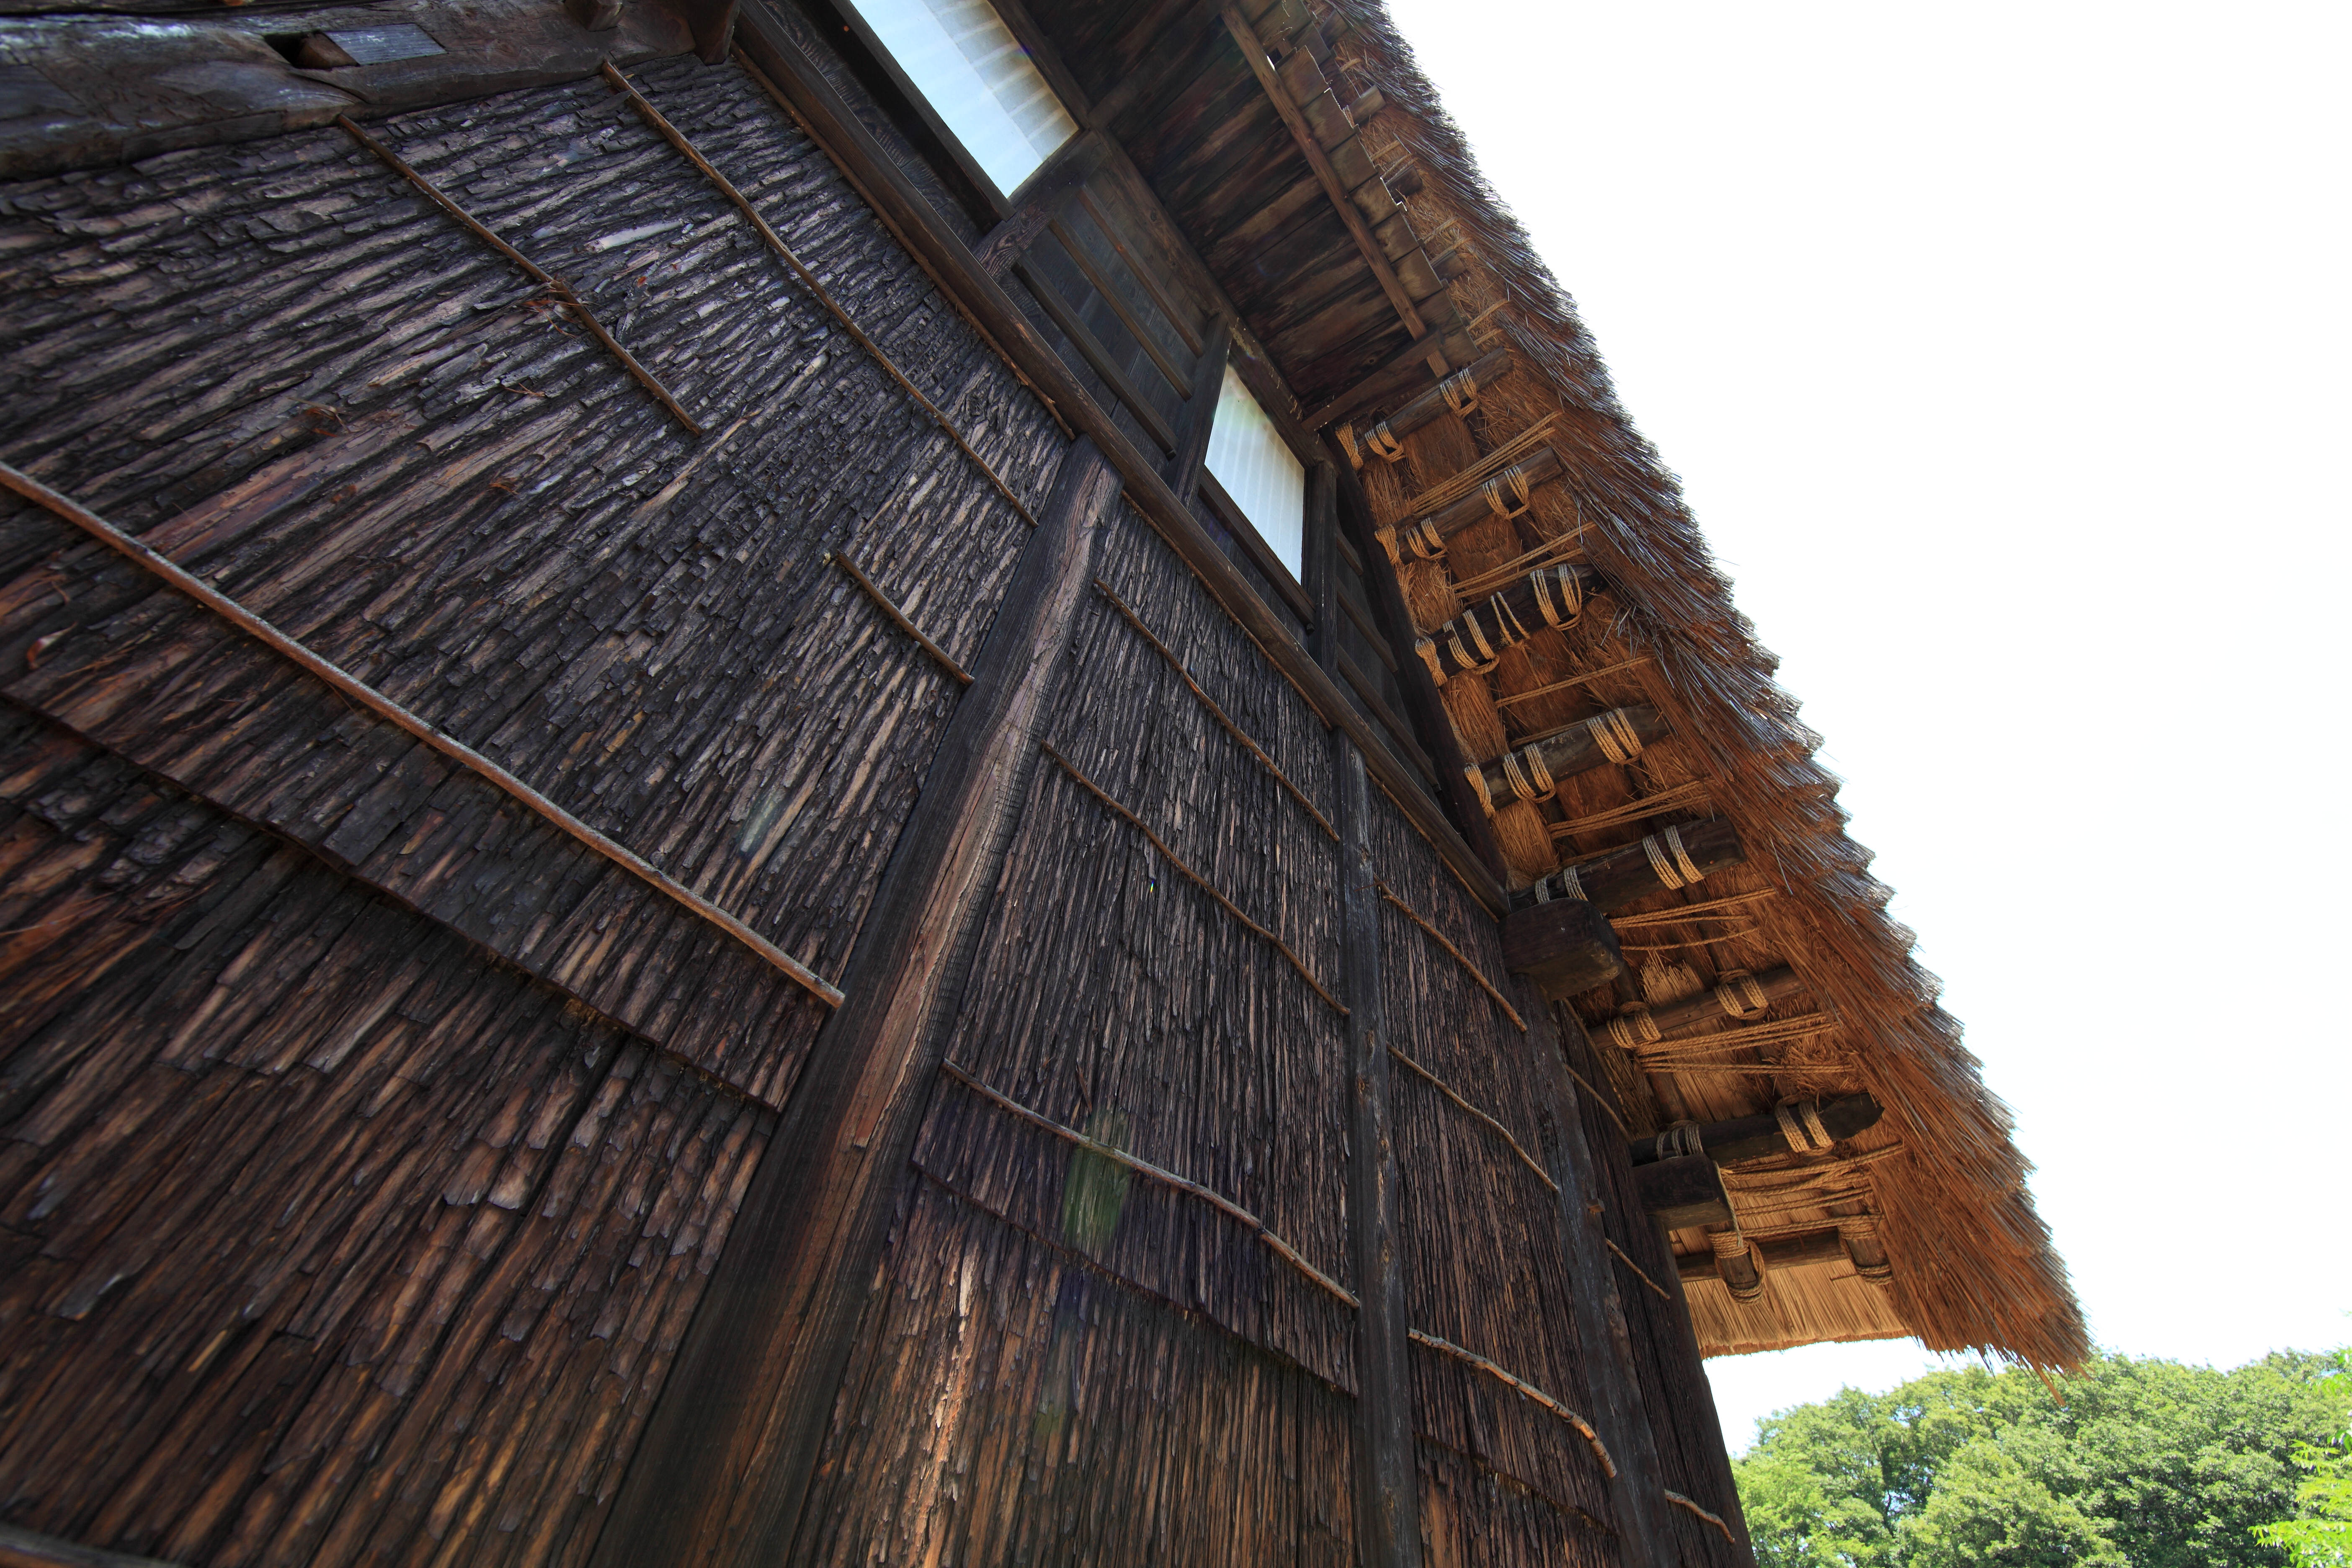
architecture, wood, house, roof, home, wall, high, ancient, residence, exterior, design, japanese, 5d, style, hires, markii, traditional, hi, res, resolution, canonef14mmf28liiusm, man made object, outdoor structure